Fågelvik Manor

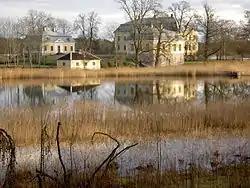
Fågelvik Manor in 2007

Fågelvik Manor is a manor house in Valdemarsvik Municipality, Sweden. Once a castle building, the remains of the first building on the site date to the 1300s.